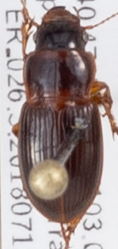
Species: Cratacanthus dubius
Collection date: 2018-07-12
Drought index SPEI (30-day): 0.792
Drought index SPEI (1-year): -0.33
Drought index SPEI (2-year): -0.418